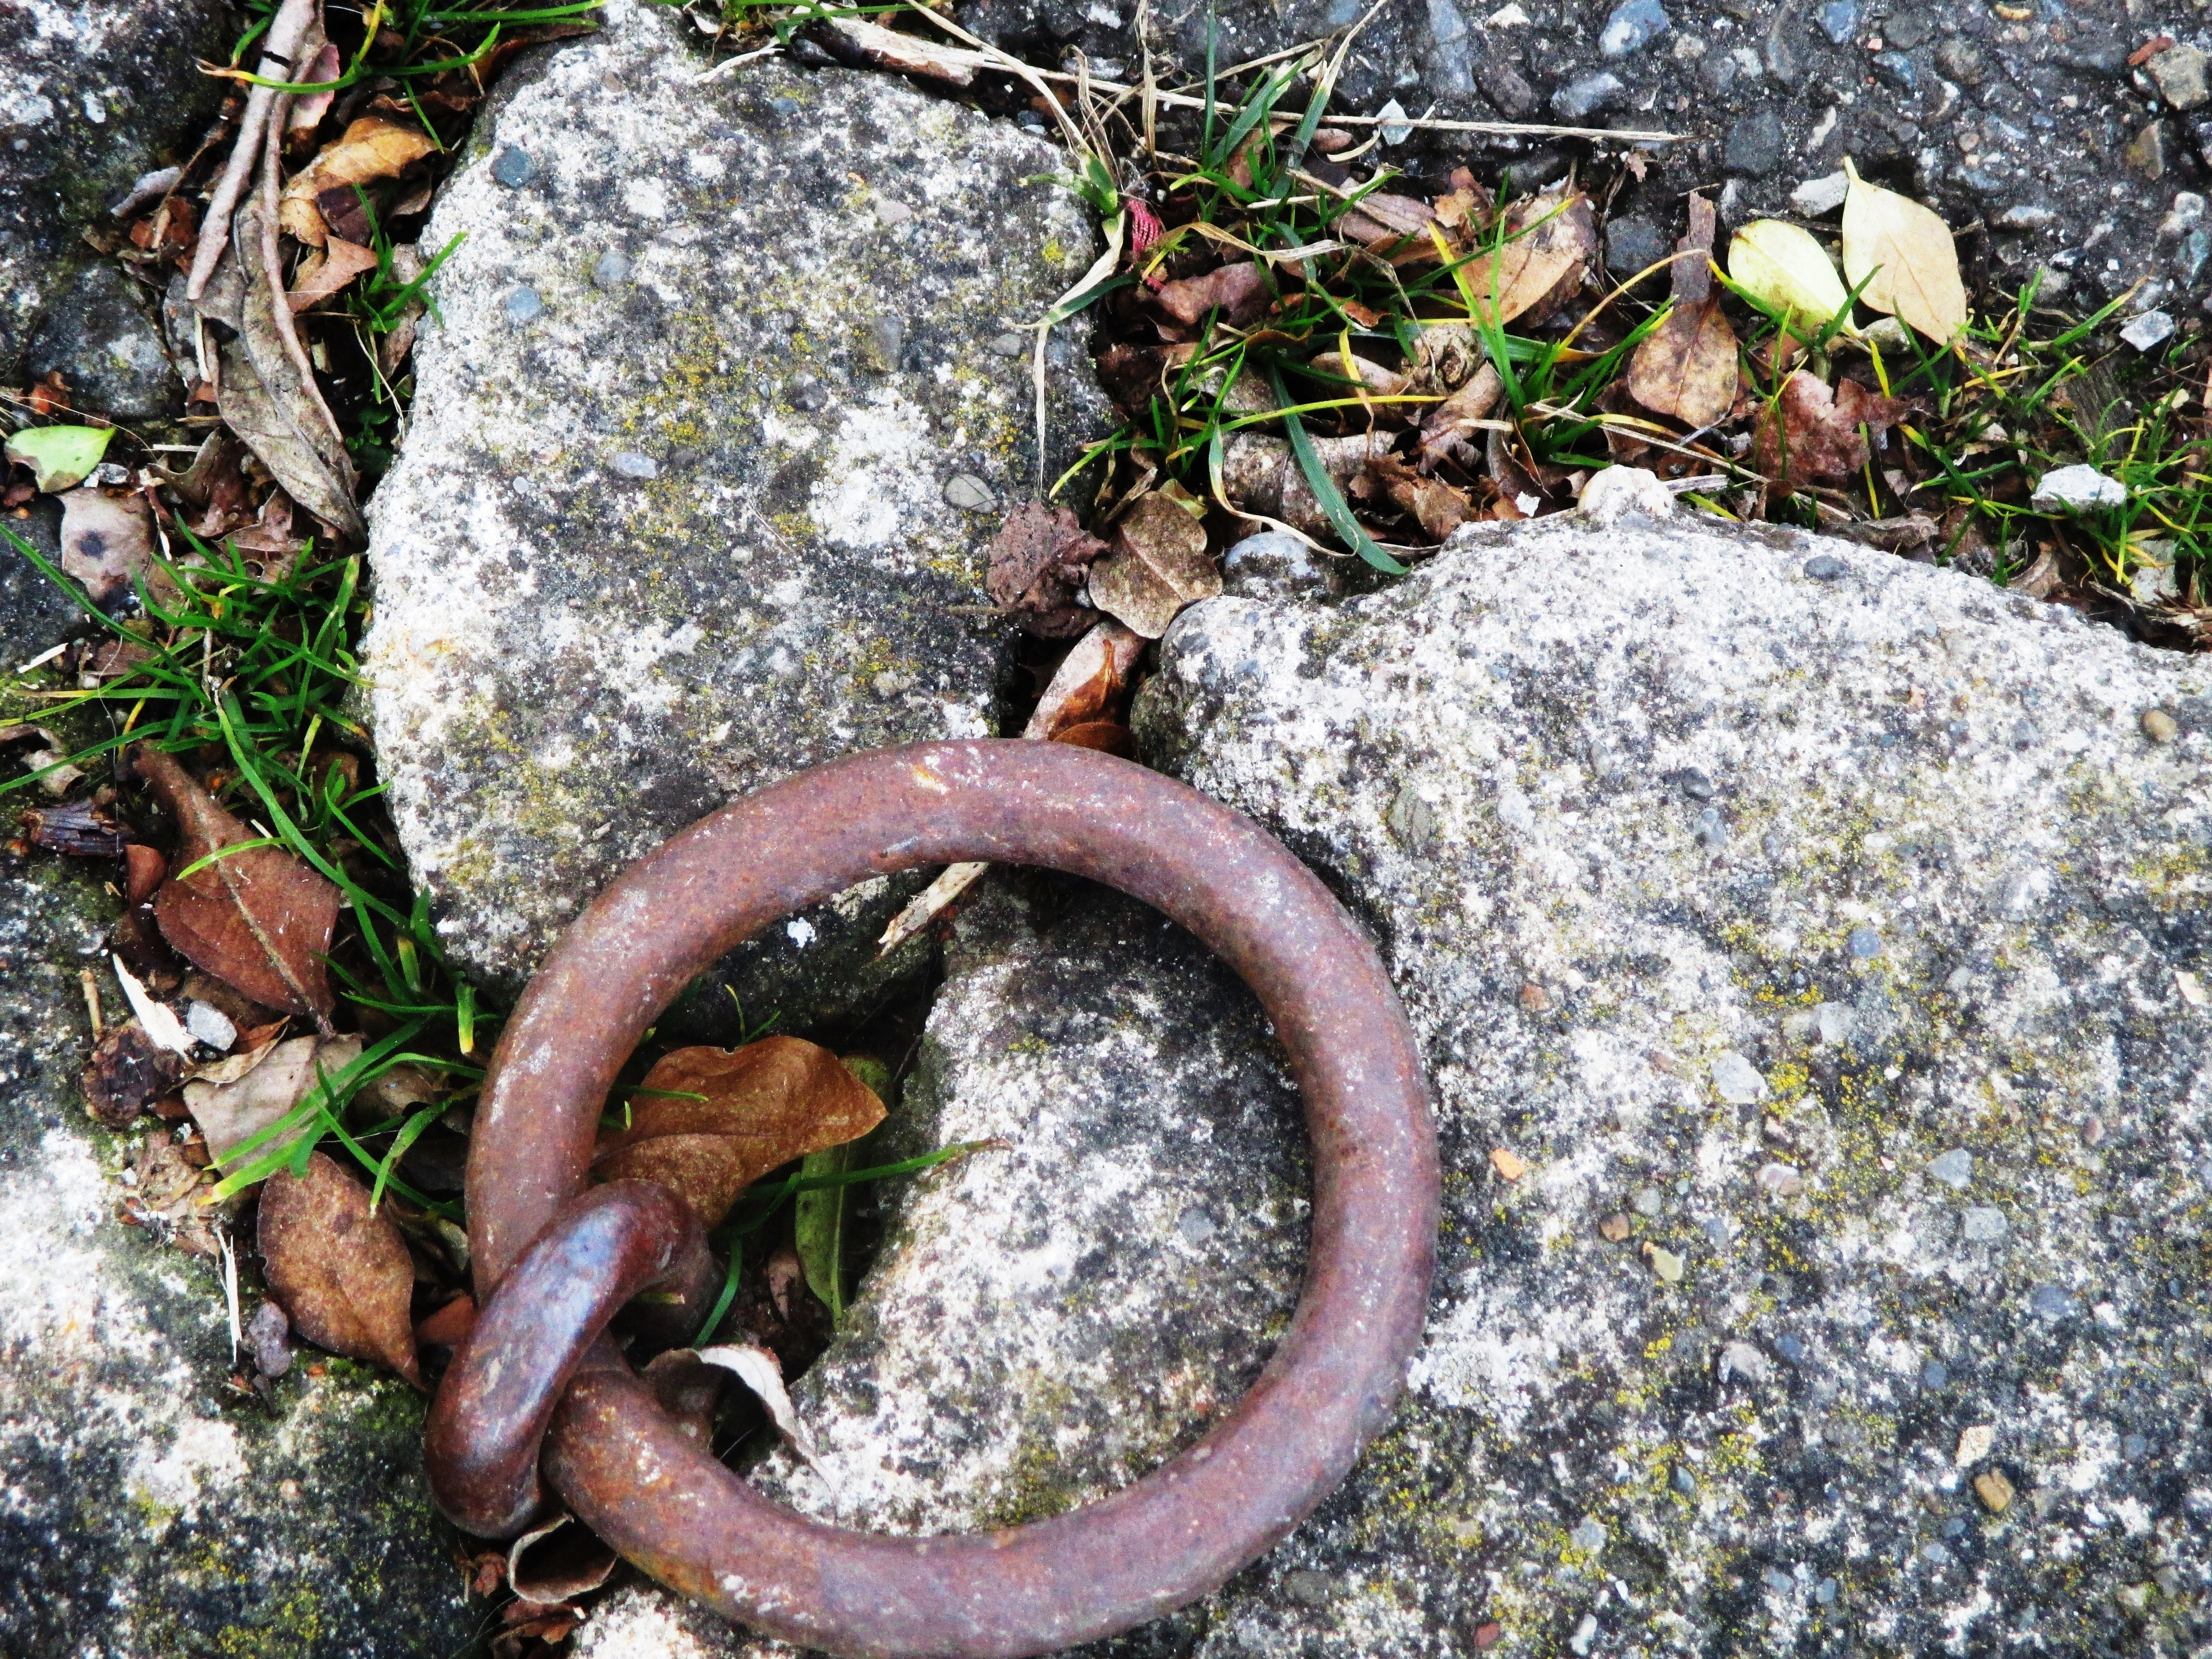
flower, wildlife, reptile, fauna, stones, snake, about, ship anchor, steinig, garter snake, colubridae, scaled reptile, iron ring, descender hook, rappelling ring